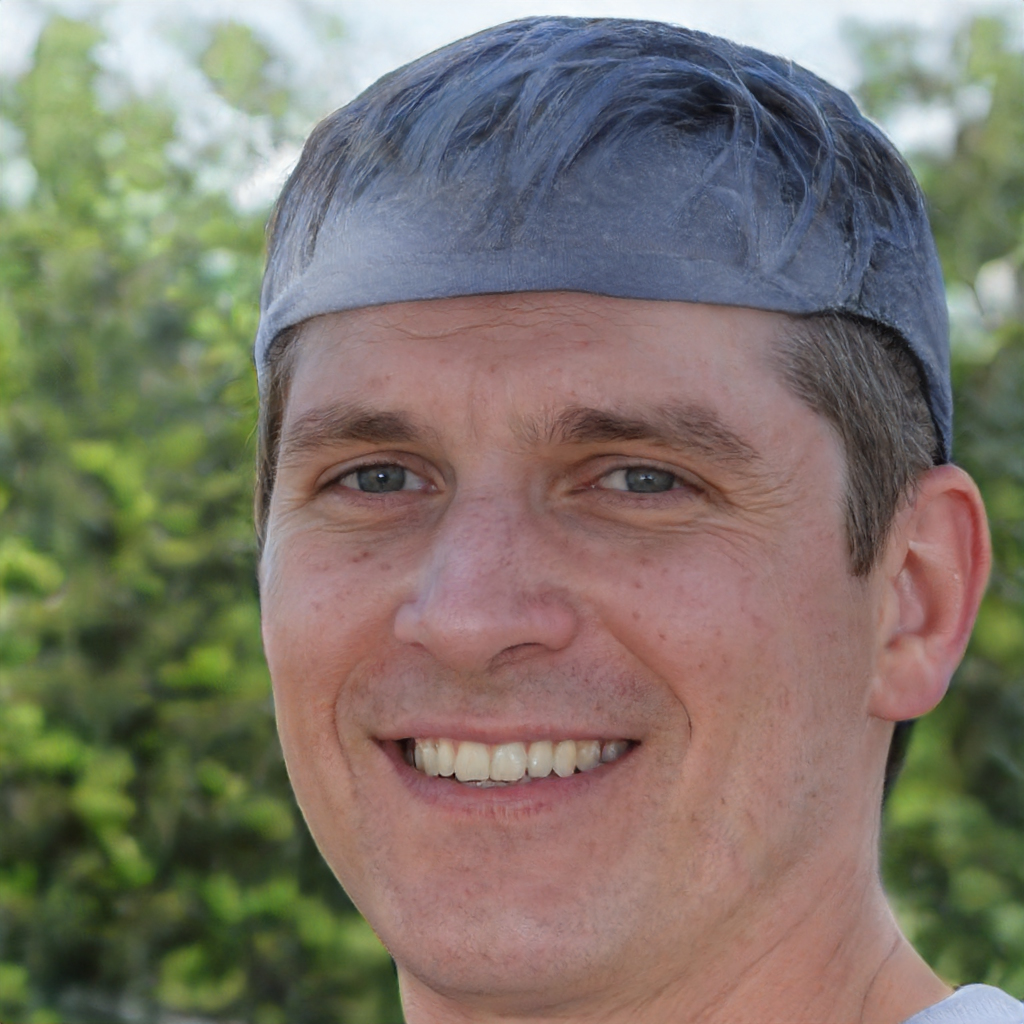
Gender: Male